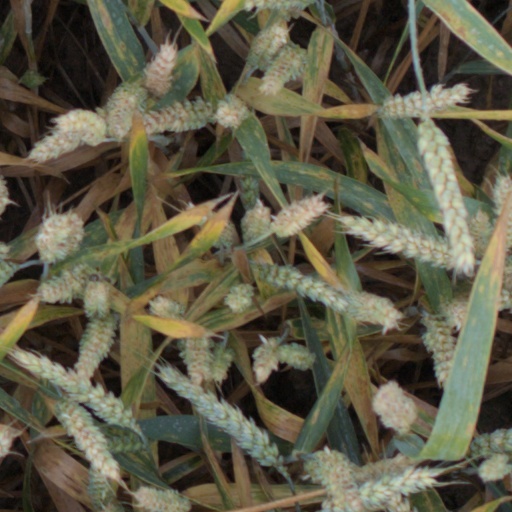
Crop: wheat